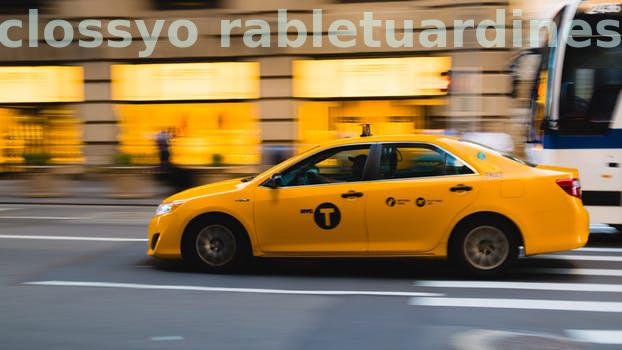
Label: Watermark